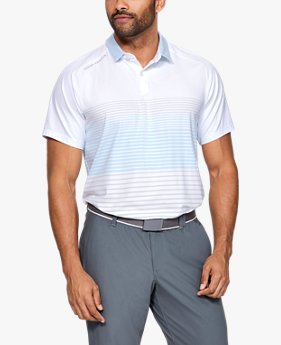
Gender: men